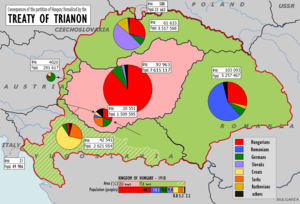
La Géographie de la Hongrie s'insère dans un territoire qui s'étend à 250 km du nord au sud et à 524 d'est en ouest, pour une superficie de 93 030 km². La Hongrie est un pays de taille moyenne sans accès à la mer, dominé par le bassin versant du Danube et de la Tisza, marquant de fortes différences topographiques entre l'est et l'ouest. Le territoire hongrois prend place au cœur du bassin de Pannonie, fermé à l'ouest par les derniers contreforts des Alpes, au nord et à l'est par l'arc des Carpates et au sud par les Balkans. Le climat de la Hongrie est tempéré à tendance continentale.
L'expression pays de la Couronne de saint Étienne désigne la partie hongroise de l'Autriche-Hongrie, formée par les deux royaumes, unis entre 1867 à 1918, de Hongrie et de Croatie-Slavonie. Ces deux royaumes sont liés par une union personnelle remontant au XIIᵉ siècle et réaffirmée par le compromis conclu en 1868 avec le trône impérial d'Autriche. Par ce compromis, François-Joseph de Habsbourg règne dans les « pays de la Couronne de saint Étienne » en qualité de roi de Hongrie, et sur la partie autrichienne en qualité d'empereur d'Autriche.
L’expression française Grande Hongrie ne doit pas être confondue avec son équivalent latin Magna Hungaria, du frère Julien, qui désigne le pays de l’Oural où les tribus magyares vécurent dans les premiers siècles de l’ère chrétienne, parmi d’autres peuples finno-ougriens.